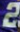
Number: 2